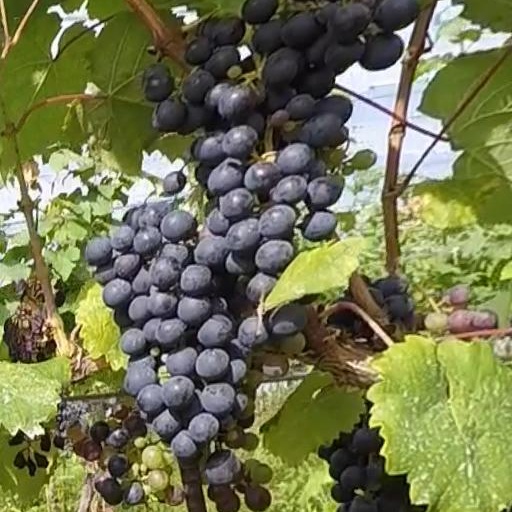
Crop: grape